Enrico Fermi

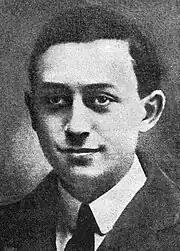
Enrico Fermi as a student in Pisa

Fermi graduated from high school in July 1918, having skipped the third year entirely. At Amidei's urging, Fermi learned German to be able to read the many scientific papers that were published in that language at the time, and he applied to the "Scuola Normale Superiore" in Pisa. Amidei felt that the Scuola would provide better conditions for Fermi's development than the Sapienza University of Rome could at the time. Having lost one son, Fermi's parents only reluctantly allowed him to live in the school's lodgings away from Rome for four years. Fermi took first place in the difficult entrance exam, which included an essay on the theme of "Specific characteristics of Sounds"; the 17-year-old Fermi chose to use Fourier analysis to derive and solve the partial differential equation for a vibrating rod, and after interviewing Fermi the examiner declared he would become an outstanding physicist.